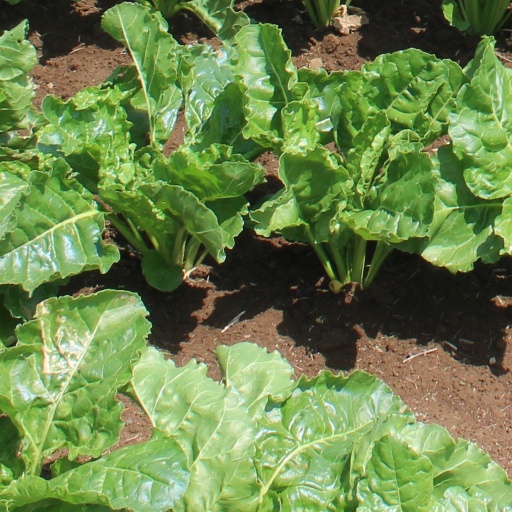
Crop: sugar beet